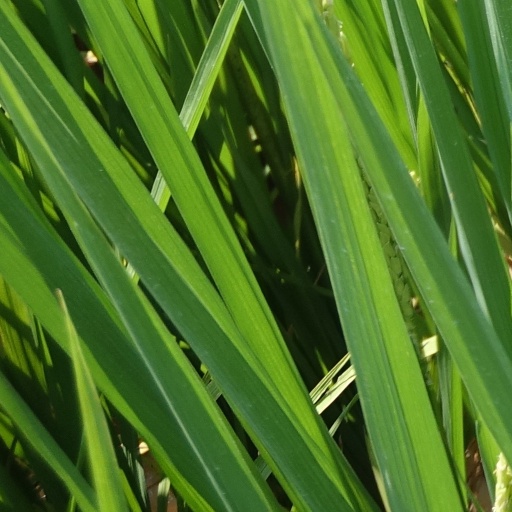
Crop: rice